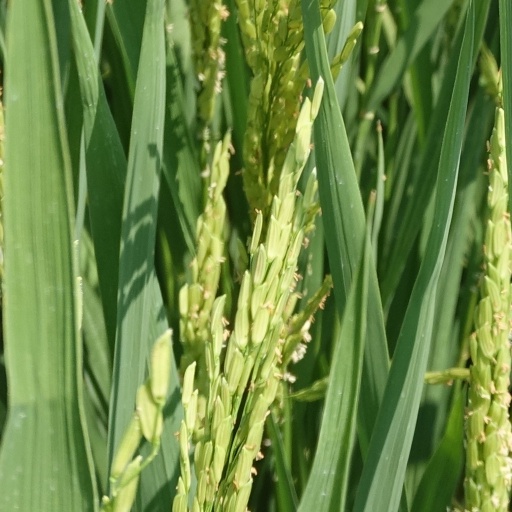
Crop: rice